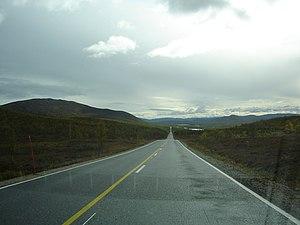
La route nationale 21 est une route nationale de Finlande menant de Tornio à Kilpisjärvi.